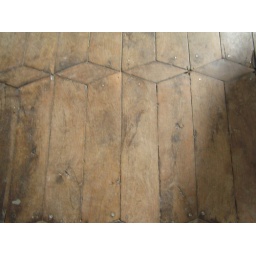
The old wooden floor in the Sanctuario